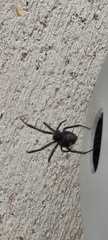
Species: Lactrodectus_hesperus